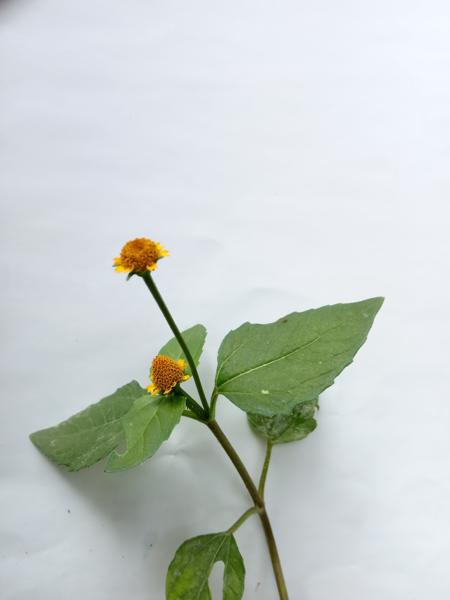
Weed species: Synedrella nodiflora